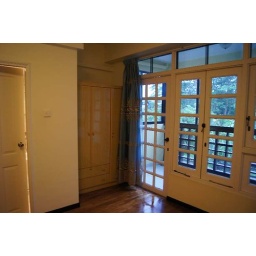
Built in visible in middle. Enclosed balcony outside on right. Door to bathroom on left.